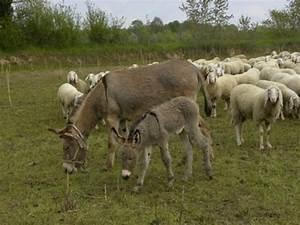
sheep